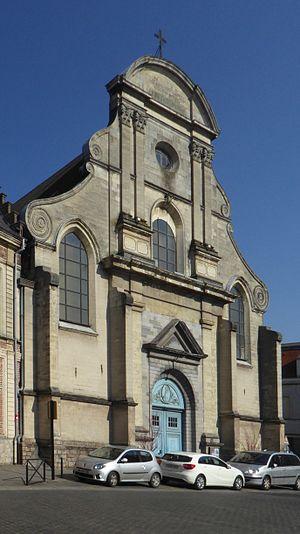
Valenciennes la Bibliothèque municipale Nord (département français). This building is en partie classé, en partie inscrit au titre des Monuments Historiques. It is indexed in the Base Mérimée, a database of architectural heritage maintained by the French Ministry of Culture,